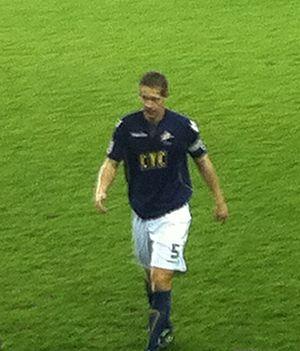
Paul Mark James Robinson, est un footballeur anglais. Il joue pour le club de Havant & Waterlooville FC.